Ryan Gosling

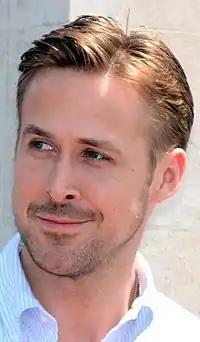
Gosling at the 2014 Cannes Film Festival

In 2013's crime thriller "Gangster Squad", Gosling portrayed Sgt. Jerry Wooters, a 1940s LAPD officer who attempts to outsmart mob boss Mickey Cohen (played by Sean Penn). He was reunited with Emma Stone as his love interest, after their earlier pairing in "Crazy, Stupid, Love". Stone has said she hopes they will find more projects to work together on. A.O. Scott of "The New York Times" described the film as an excuse for the cast "to earn some money trying out funny voices and suppressing whatever sense of nuance they might possess." Christy Lemire of "The Boston Globe" criticized Gosling's "weird, whispery voice" and his "barely developed, one-note" character. However, Betsy Sharkey of the "Los Angeles Times" felt that there was "a seductive power" in the scenes shared by Gosling and Stone: "But like too much else in the film, it's a scenario that is only half played out."